Robert de Lasteyrie

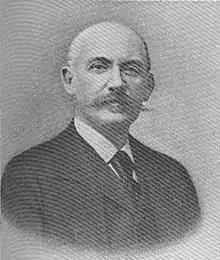
Robert de Lasteyrie in 1914

Robert de Lasteyrie (15 November 1849 – 29 January 1921) was a French archivist, art historian, archeologist and politician. He served as a member of the Chamber of Deputies from 1893 to 1898, representing Corrèze.